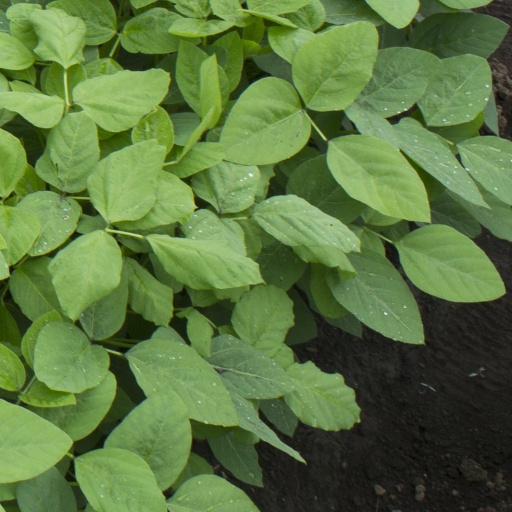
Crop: soybean